Pyrolysis–gas chromatography–mass spectrometry

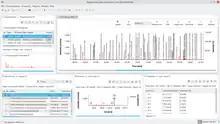
Pyrolysis GC/MS chromatogram of mahogany wood analyzed with OpenChrom

Pyrolysis–gas chromatography–mass spectrometry is a method of chemical analysis in which the sample is heated to decomposition to produce smaller molecules that are separated by gas chromatography and detected using mass spectrometry.